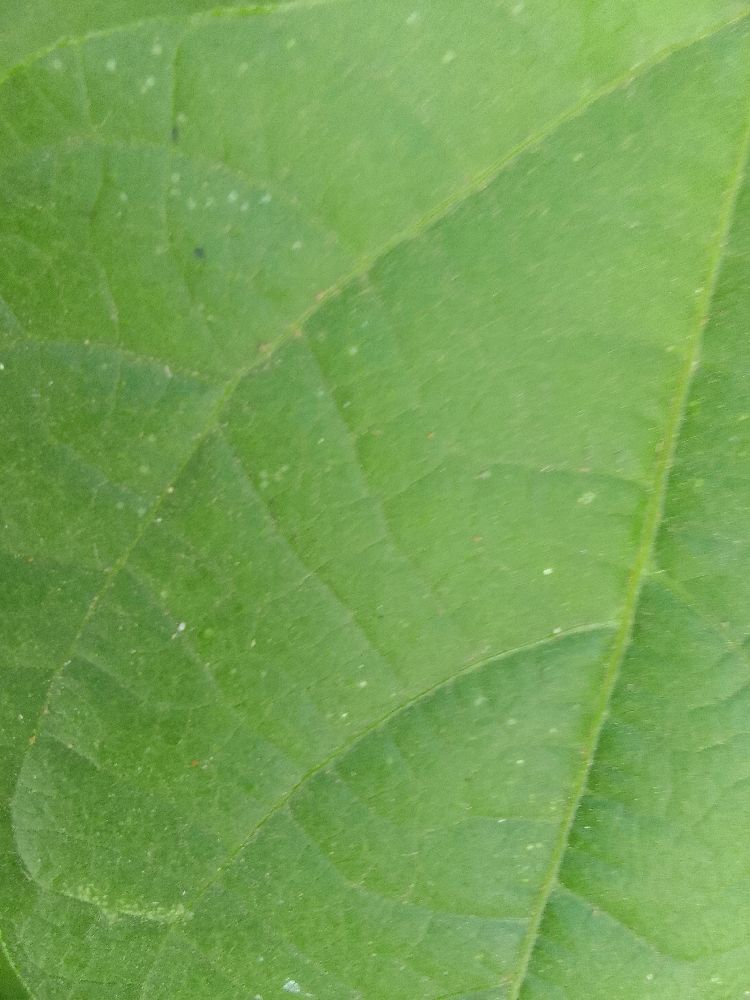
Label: healthy